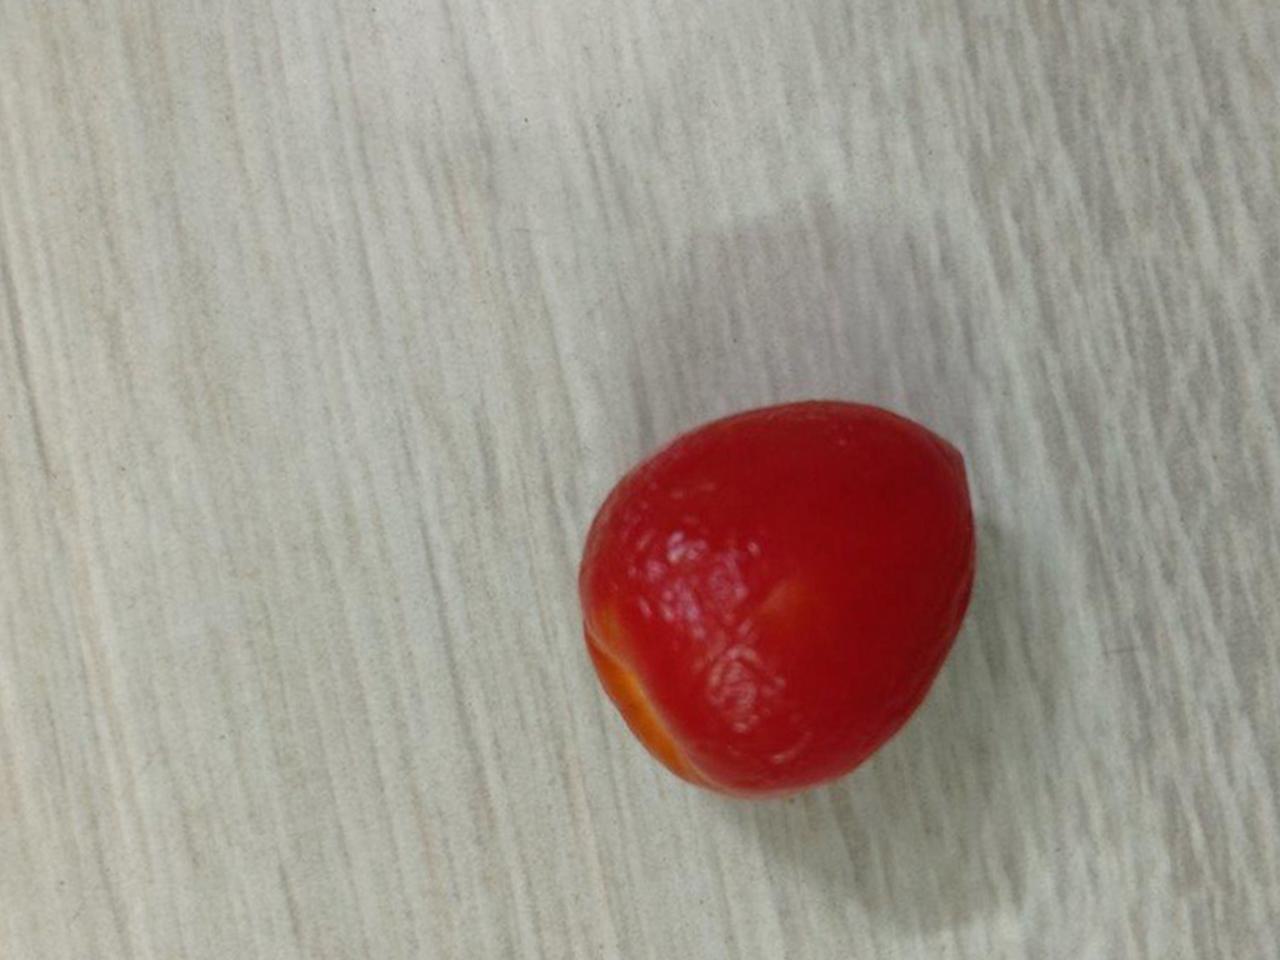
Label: Rotten